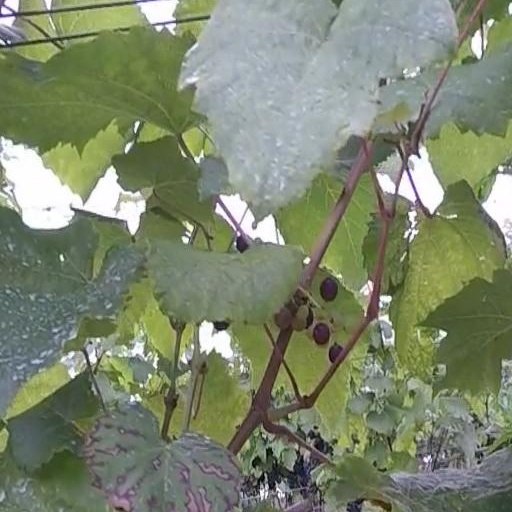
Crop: grape